St. Cecilia Cathedral (Omaha)

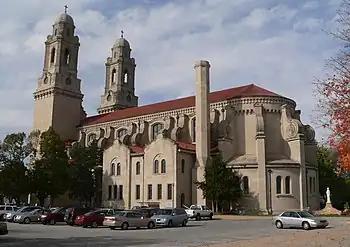
St. Cecilia Cathedral in Omaha, Nebraska; seen from the southeast

On March 16, 2007, a painting of "The Virgin Immaculata" was reported stolen from St. Cecilia. About 7:30 am, church officials noticed the artwork had been cut from its frame. The painting was an image, part of a collection donated to the cathedral in 2002. The painting had an estimated value of $100,000.